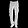
Label: Trouser